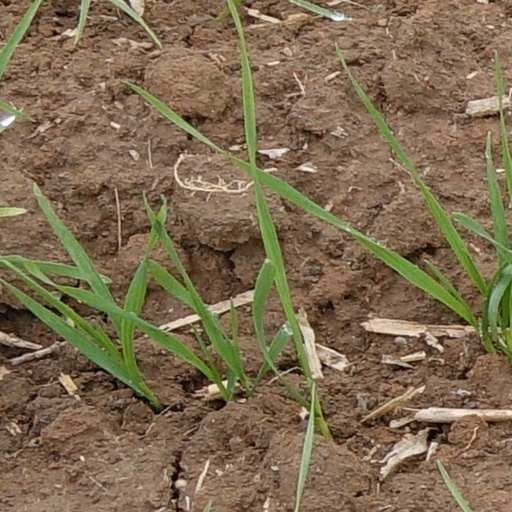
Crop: wheat